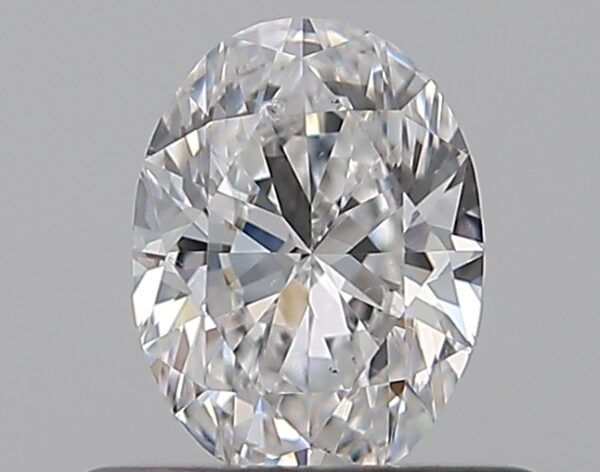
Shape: oval
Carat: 0.5
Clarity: SI1
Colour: D
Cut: GD
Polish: EX
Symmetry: VG
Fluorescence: N
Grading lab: GIA
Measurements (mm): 5.86 x 4.37 x 2.74